Wilton International

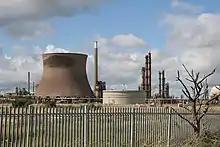

Wilton International is a multi-occupancy industrial area between Eston and Redcar, North Yorkshire, England. Originally a chemical plant, it has businesses in a variety of fields including energy generation, plastic recycling and process research. It is named after a village to the south of the area.